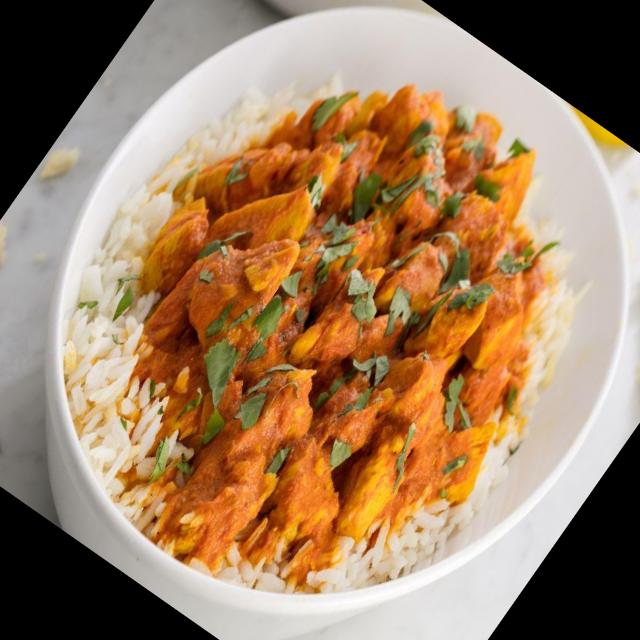
Dish: chicken_curry